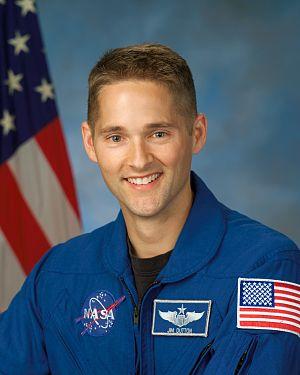
James Patrick Dutton Jr. est un astronaute américain né le 20 novembre 1968 à Eugene.